Yoshihide Kiryū

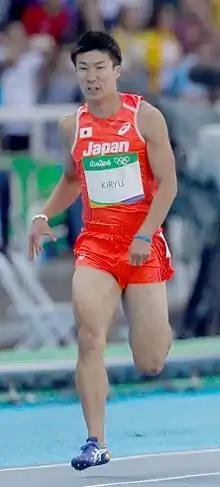
Kiryu at the 2016 Olympics

is a Japanese sprinter who specializes in the 100 metres.